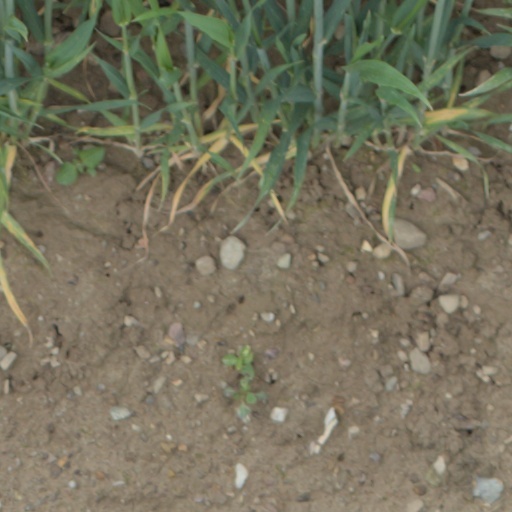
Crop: wheat